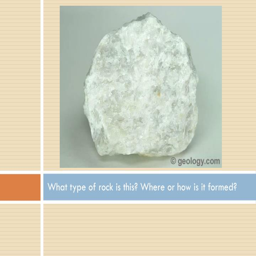
what type of rock is this ? where or how is it formed ?